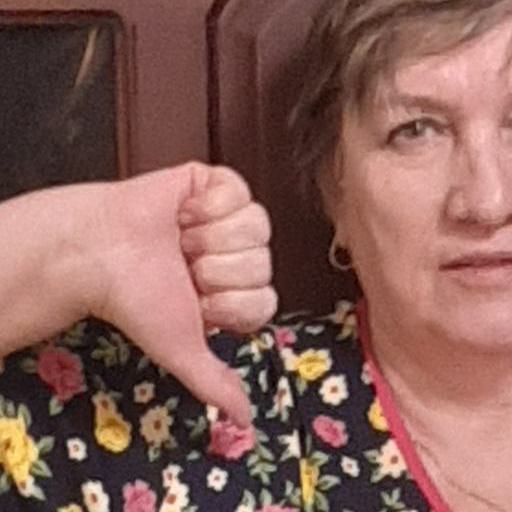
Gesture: dislike